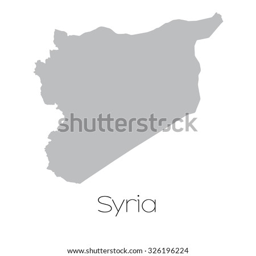
a map of the country